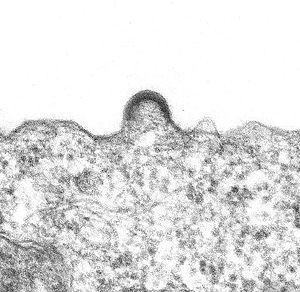
Le virus de l'immunodéficience humaine ou VIH est un rétrovirus infectant l'humain et responsable du syndrome d'immunodéficience acquise, qui est un état affaibli du système immunitaire le rendant vulnérable à de multiples infections opportunistes.
L’enveloppe virale est une structure externe existant chez certains virus. Elle consiste en une membrane lipidique constituée à partir de la membrane en double couche de la cellule hôte, et de protéines virales qui y sont insérées. L'enveloppe virale contient habituellement une capside contenant l'acide nucléique viral. Selon l'espèce de virus, l'enveloppe provient de la membrane extérieure de la cellule, ou de celles du réticulum endoplasmique, par exemple de l'appareil de Golgi au sein de la cellule.